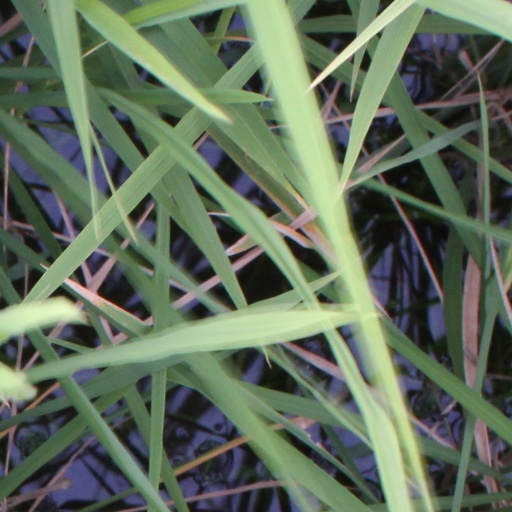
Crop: rice